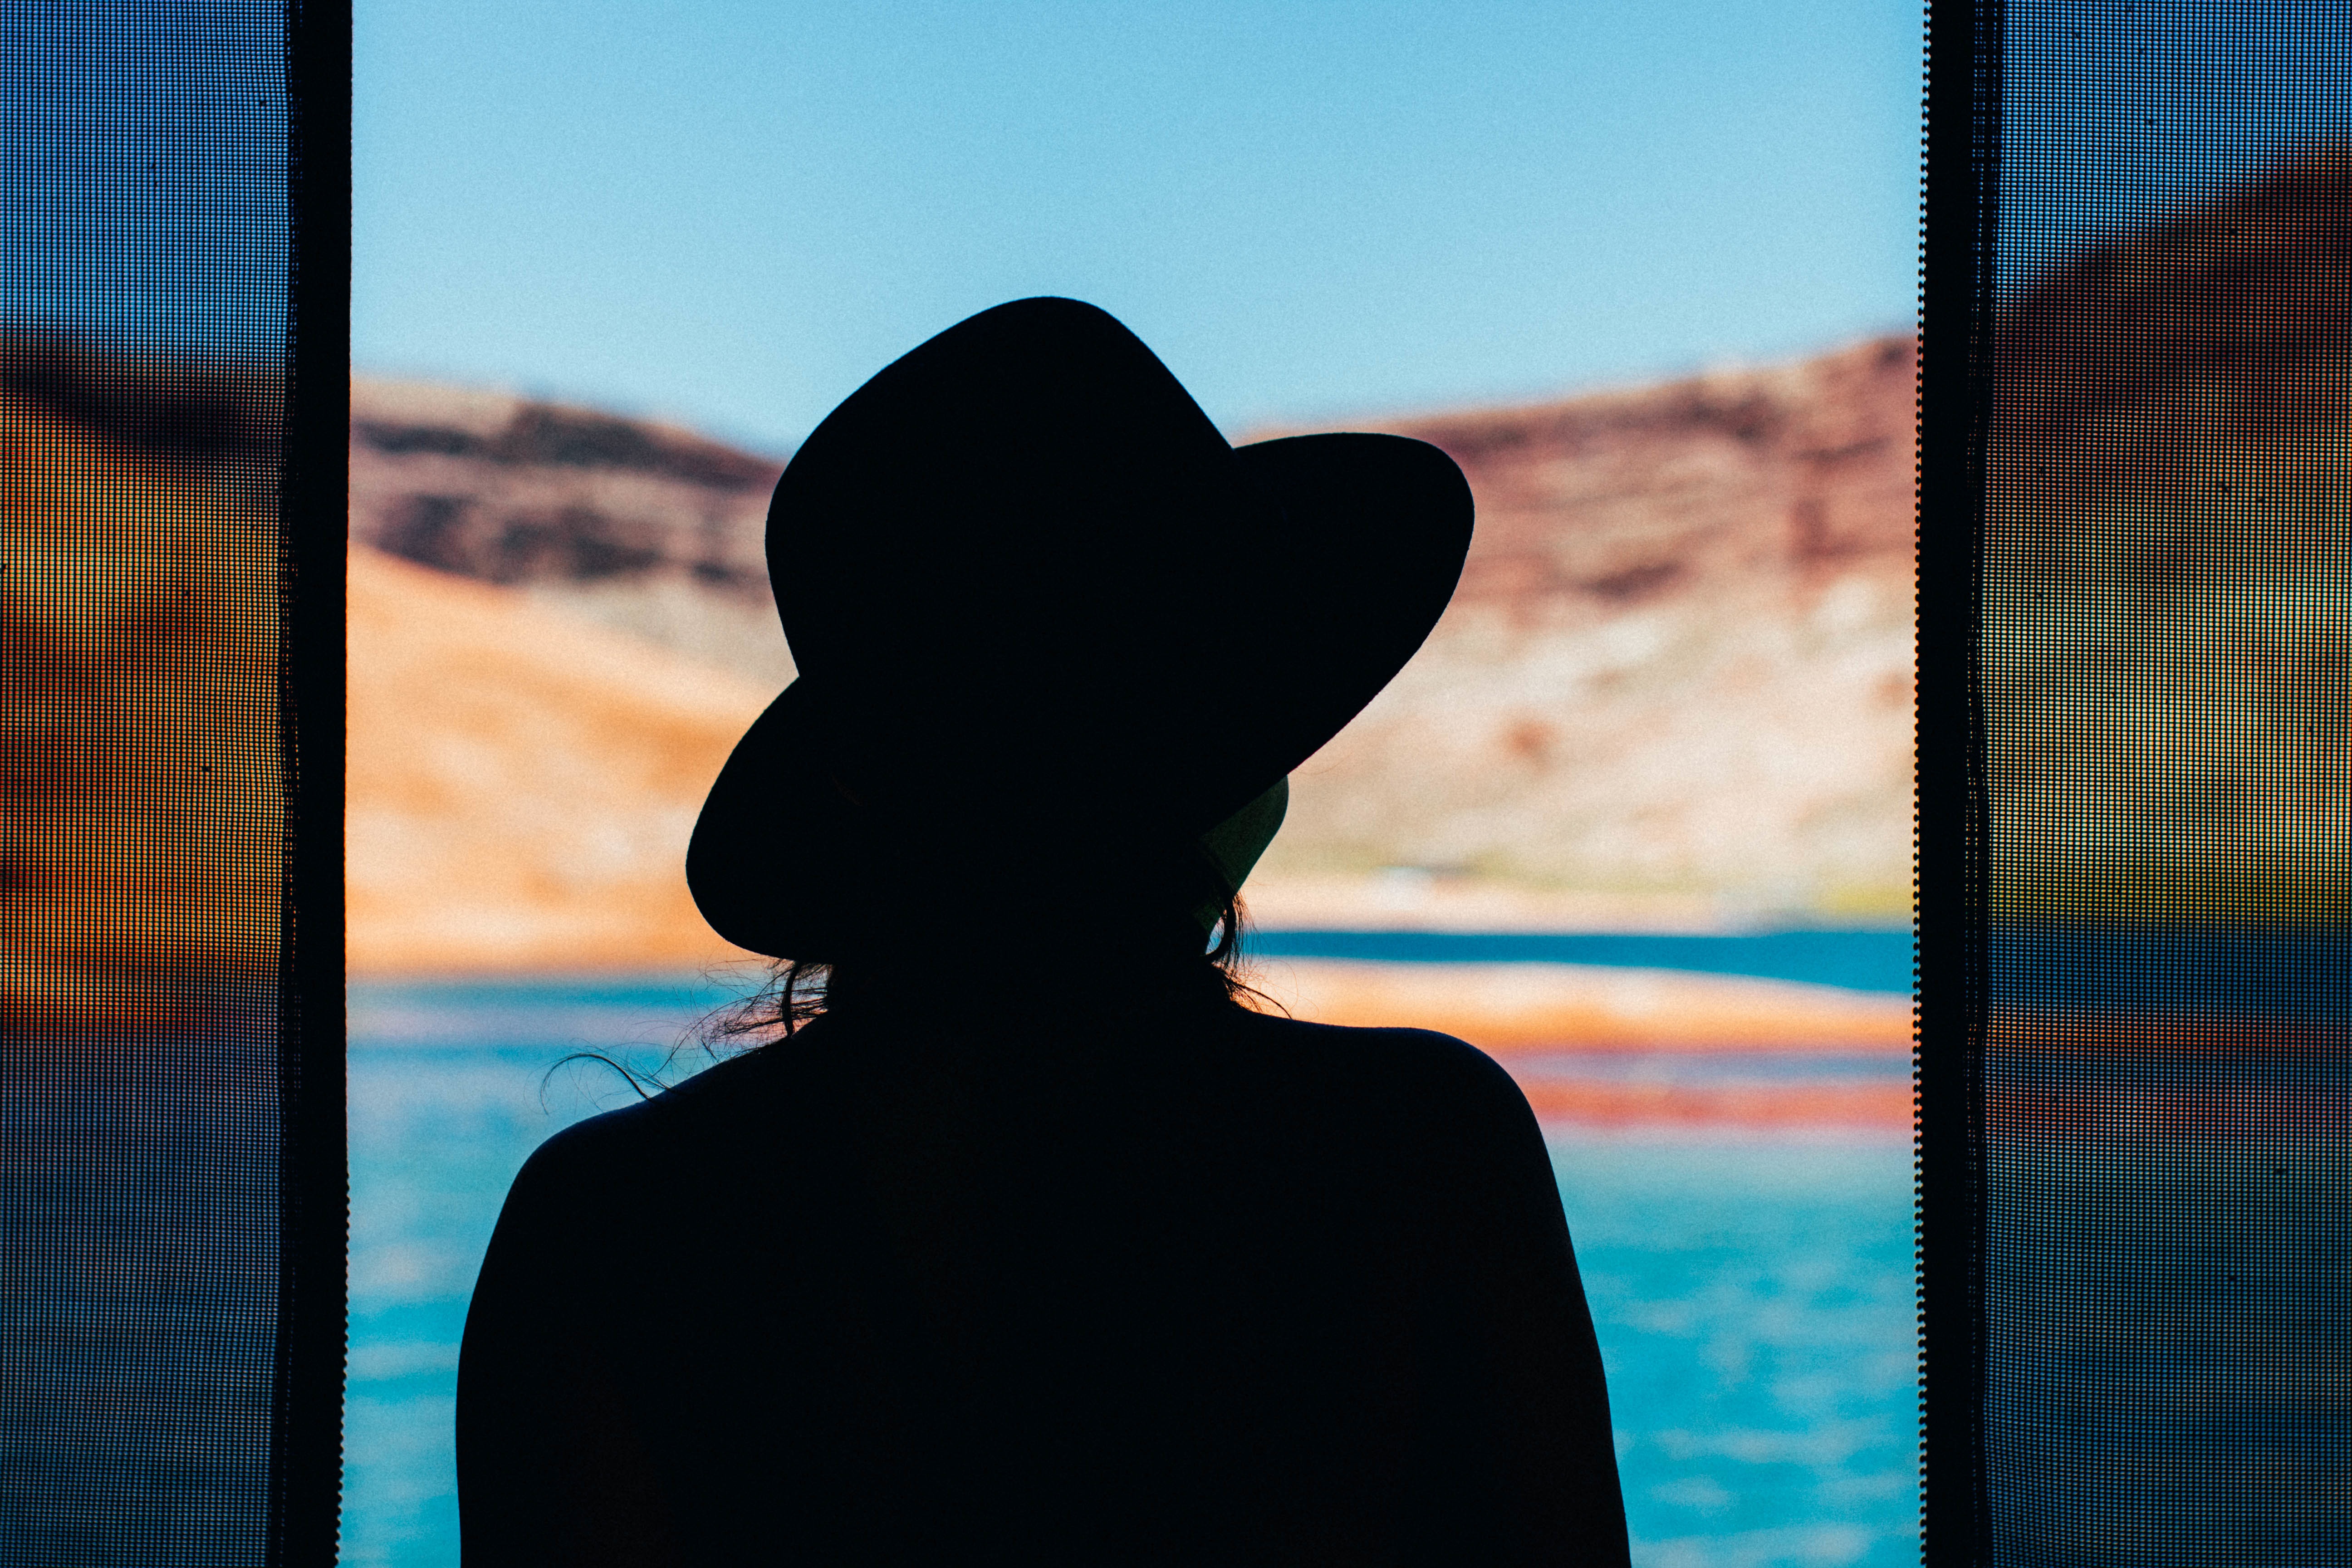
beach, water, silhouette, woman, sunset, reflection, color, shadow, hat, blue, photograph, image, emotion, interaction